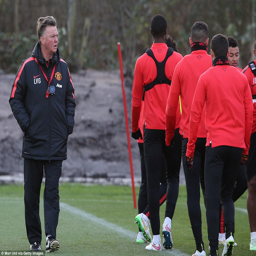
football player keeps an eye on his team as airline look to extend their winning run to consecutive games